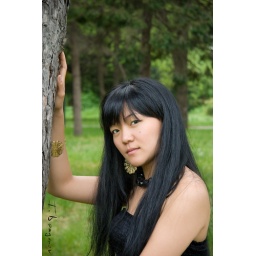
girl in the forest